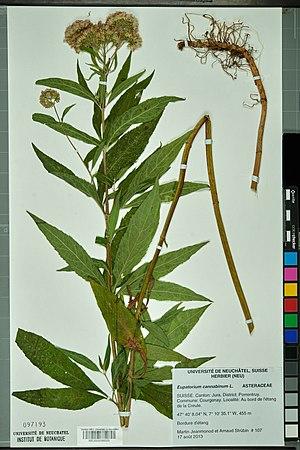
Spécimen de plante séchée et pressée de l'espèce fr:Eupatorium cannabinum